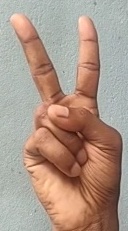
ASL sign: 2